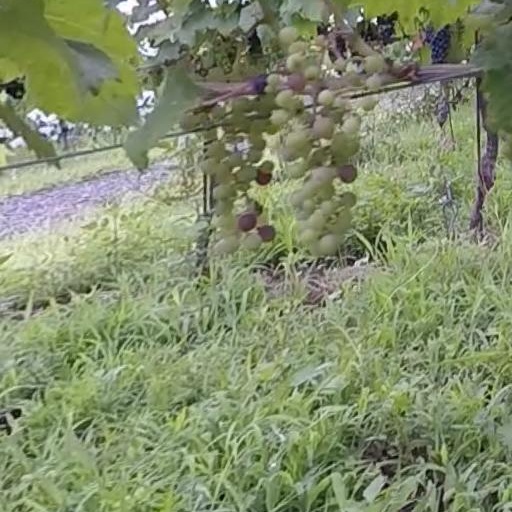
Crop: grape